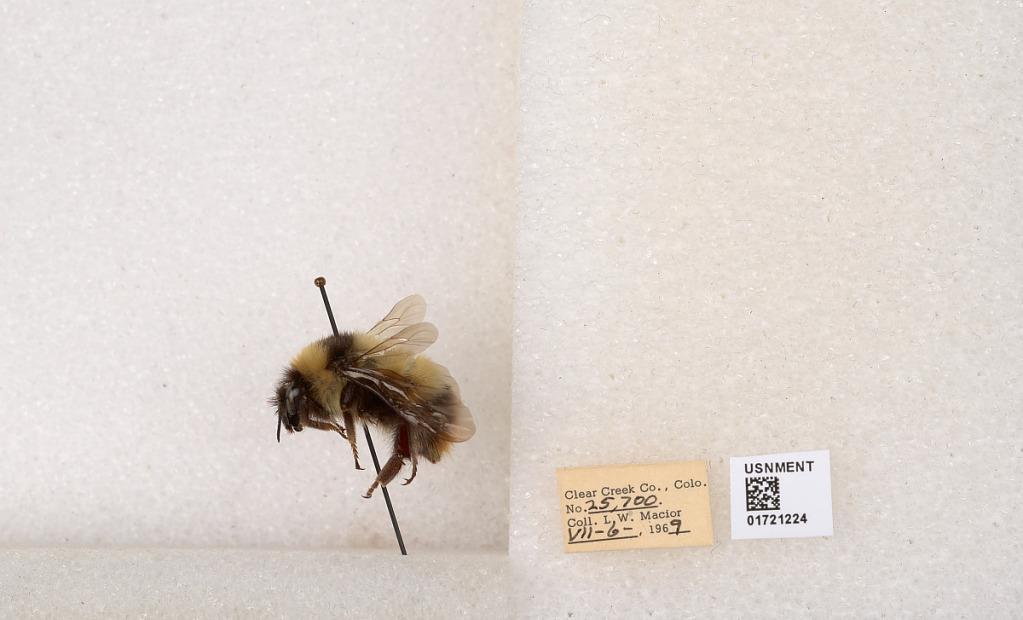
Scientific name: Bombus kirbyellus
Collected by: L. Macior
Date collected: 1969-7-6
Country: United States
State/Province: Colorado
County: Clear Creek
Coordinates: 39.6891, -105.644